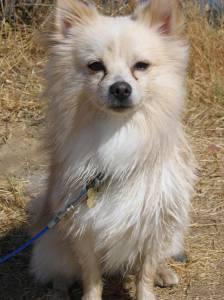
pomeranian